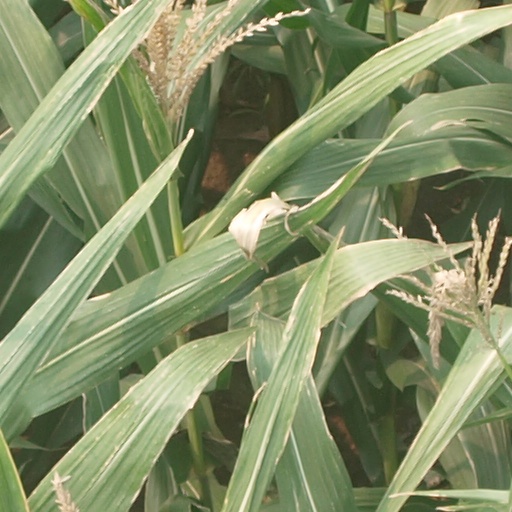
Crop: maize; corn